Vanessa del Rio

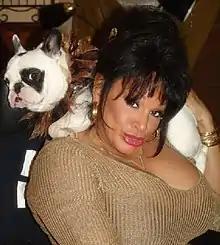

Vanessa del Rio (born March 31, 1952) is an American retired pornographic actress.